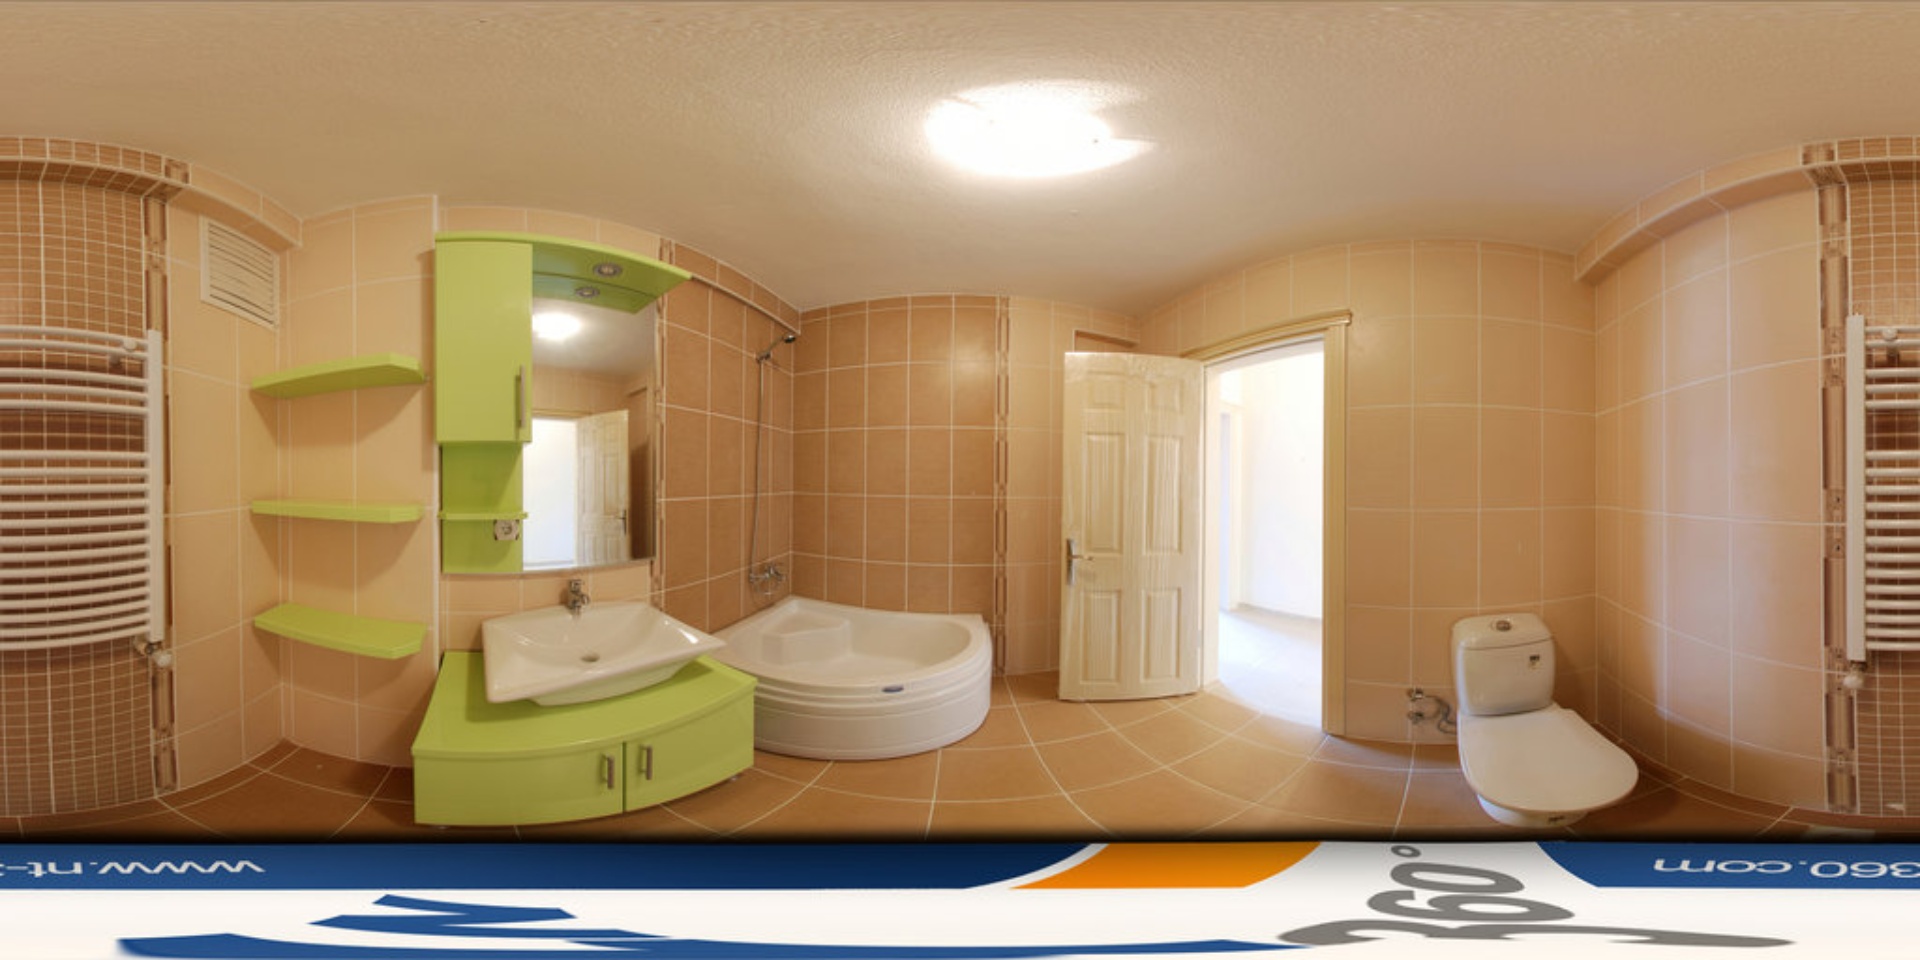
Referred object: the green mirrored cabinet above the sink

Referred object: turn right to find the toilet

Referred object: the toilet opposite the bathtub